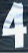
Number: 4